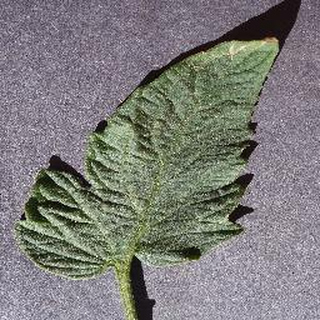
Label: healthy_tomato